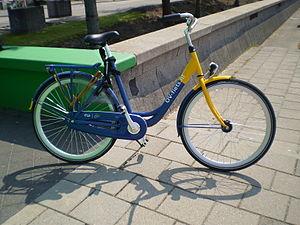
OV-fiets est un réseau néerlandais de vélos en libre service qui propose des vélos à des centaines d'emplacements dans les stations de chemins de fer néerlandais, de trams et de métro.